Bilevel rail car

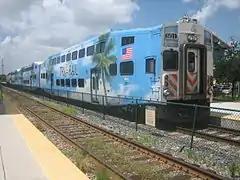
UTDC BiLevel Coach in old Tri-Rail livery at the Deerfield Beach Tri-Rail station

Double-decker commuter trains are used by the Zürich S-Bahn. Three types of trains are used, an older type consisting of an electric locomotive with double-decker cars, and Electric Multiple Units where the motors are on board the car. From 2010 onwards, a third type – the Stadler KISS – has entered service.